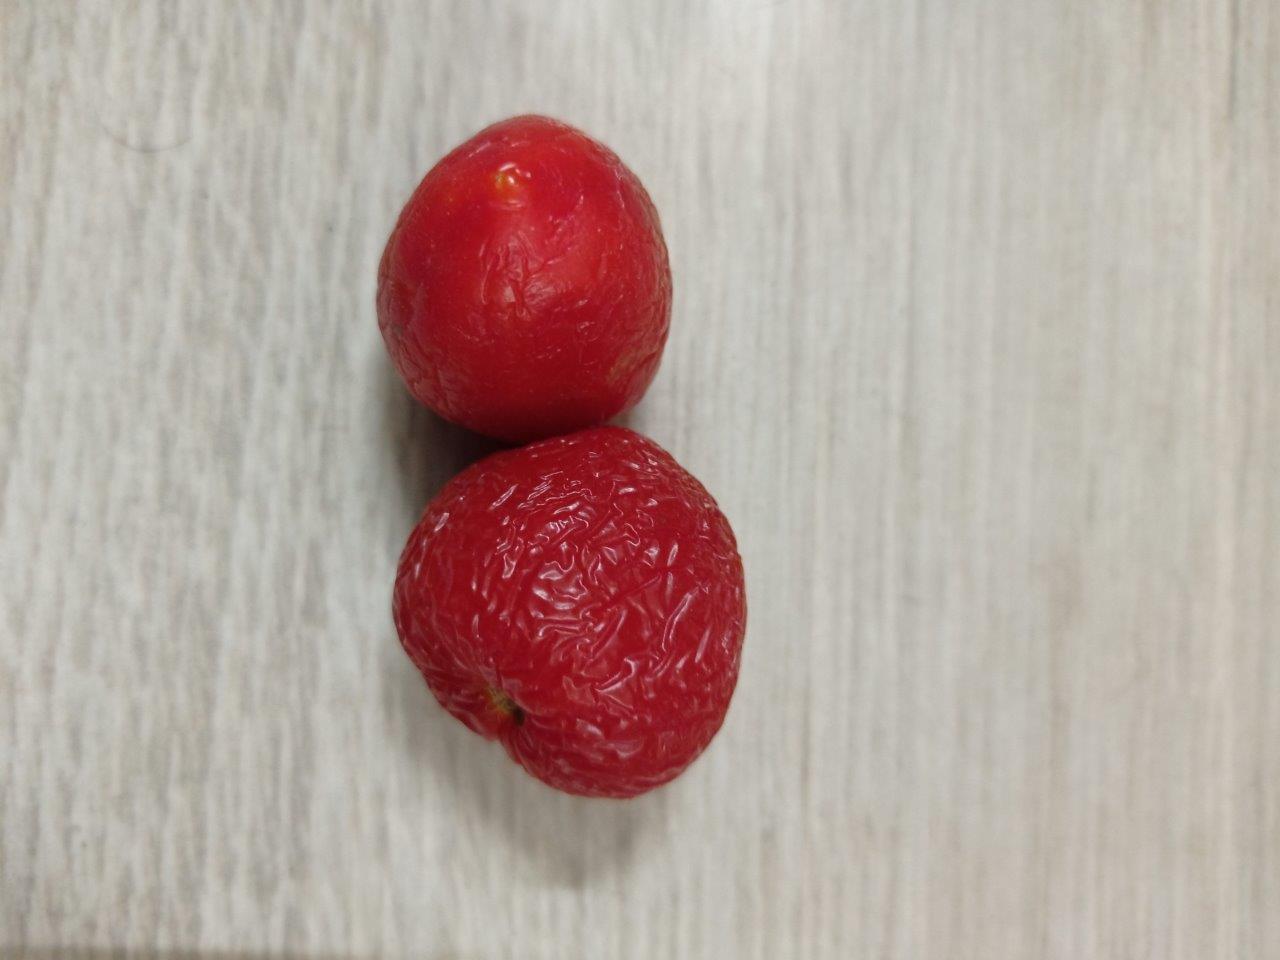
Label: Rotten